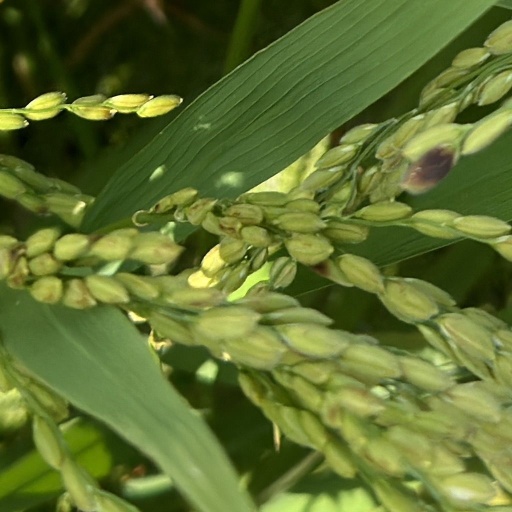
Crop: rice